Posse (1975 film)

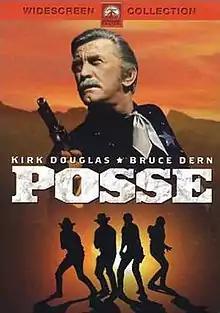
DVD cover

Posse is a 1975 American revisionist Western film produced and directed by Kirk Douglas, who also starred. The screenplay was written by Christopher Knopf and William Roberts. The plot centers on a U.S. marshal with political ambitions leading an elite posse in pursuit of a notorious train robber to further his political career. The film premiered in New York City on June 4, 1975, and in June the same year in Berlin at the 25th Berlin International Film Festival, where Douglas was nominated for the Golden Bear.